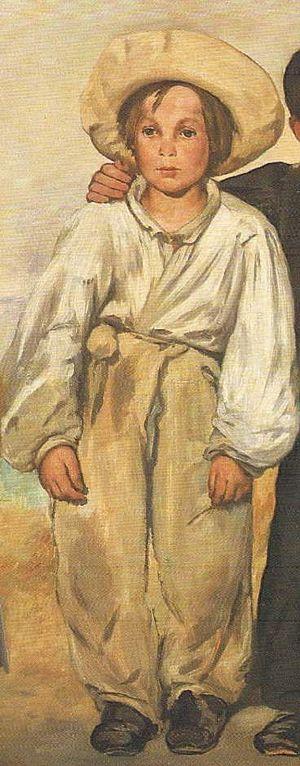
Le Petit Lange est un portrait d'enfant réalisé en 1862 par le peintre français Édouard Manet.